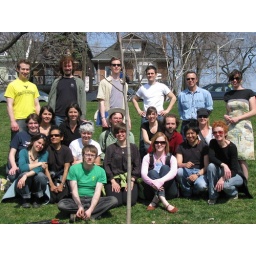
Tree Tenders Graduates sitting behind their newly planted tree at Riverdale Park in the Spring of 2009